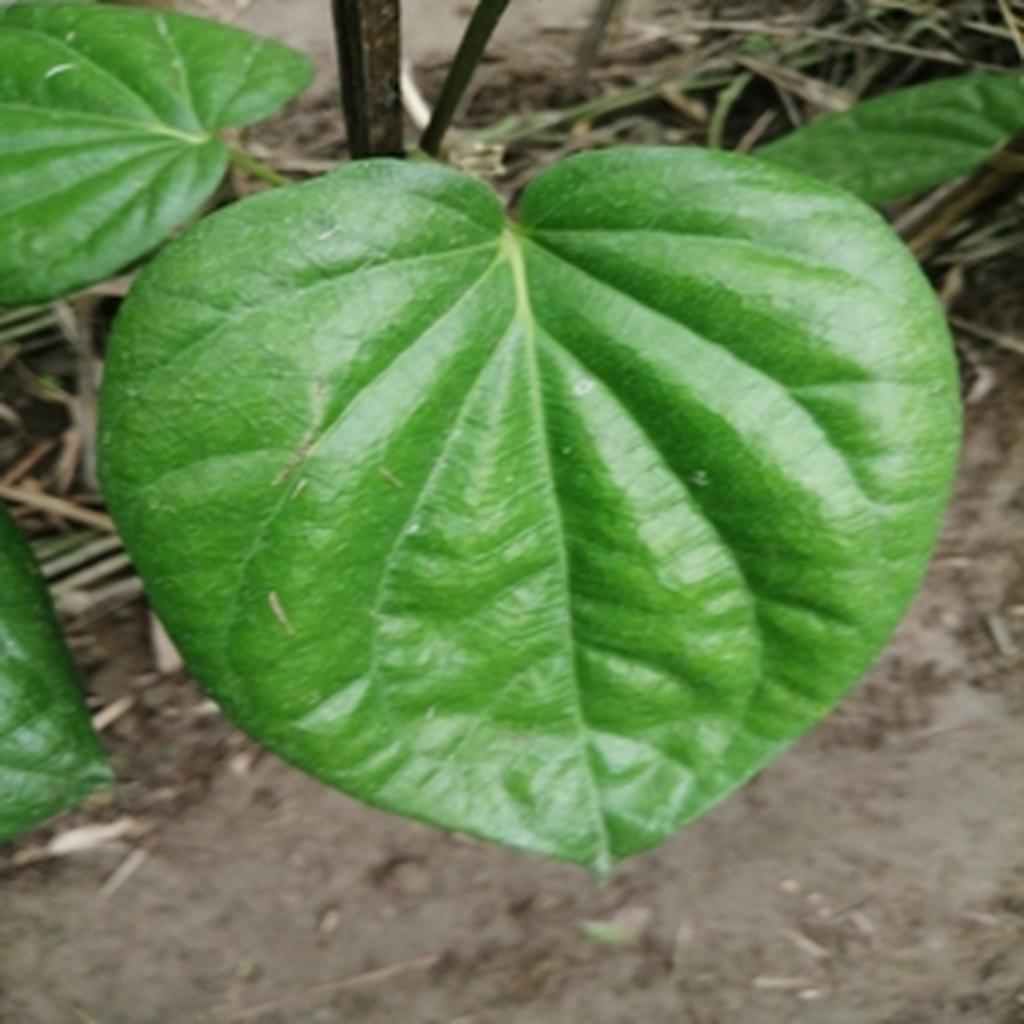
Label: Healthy_Leaf